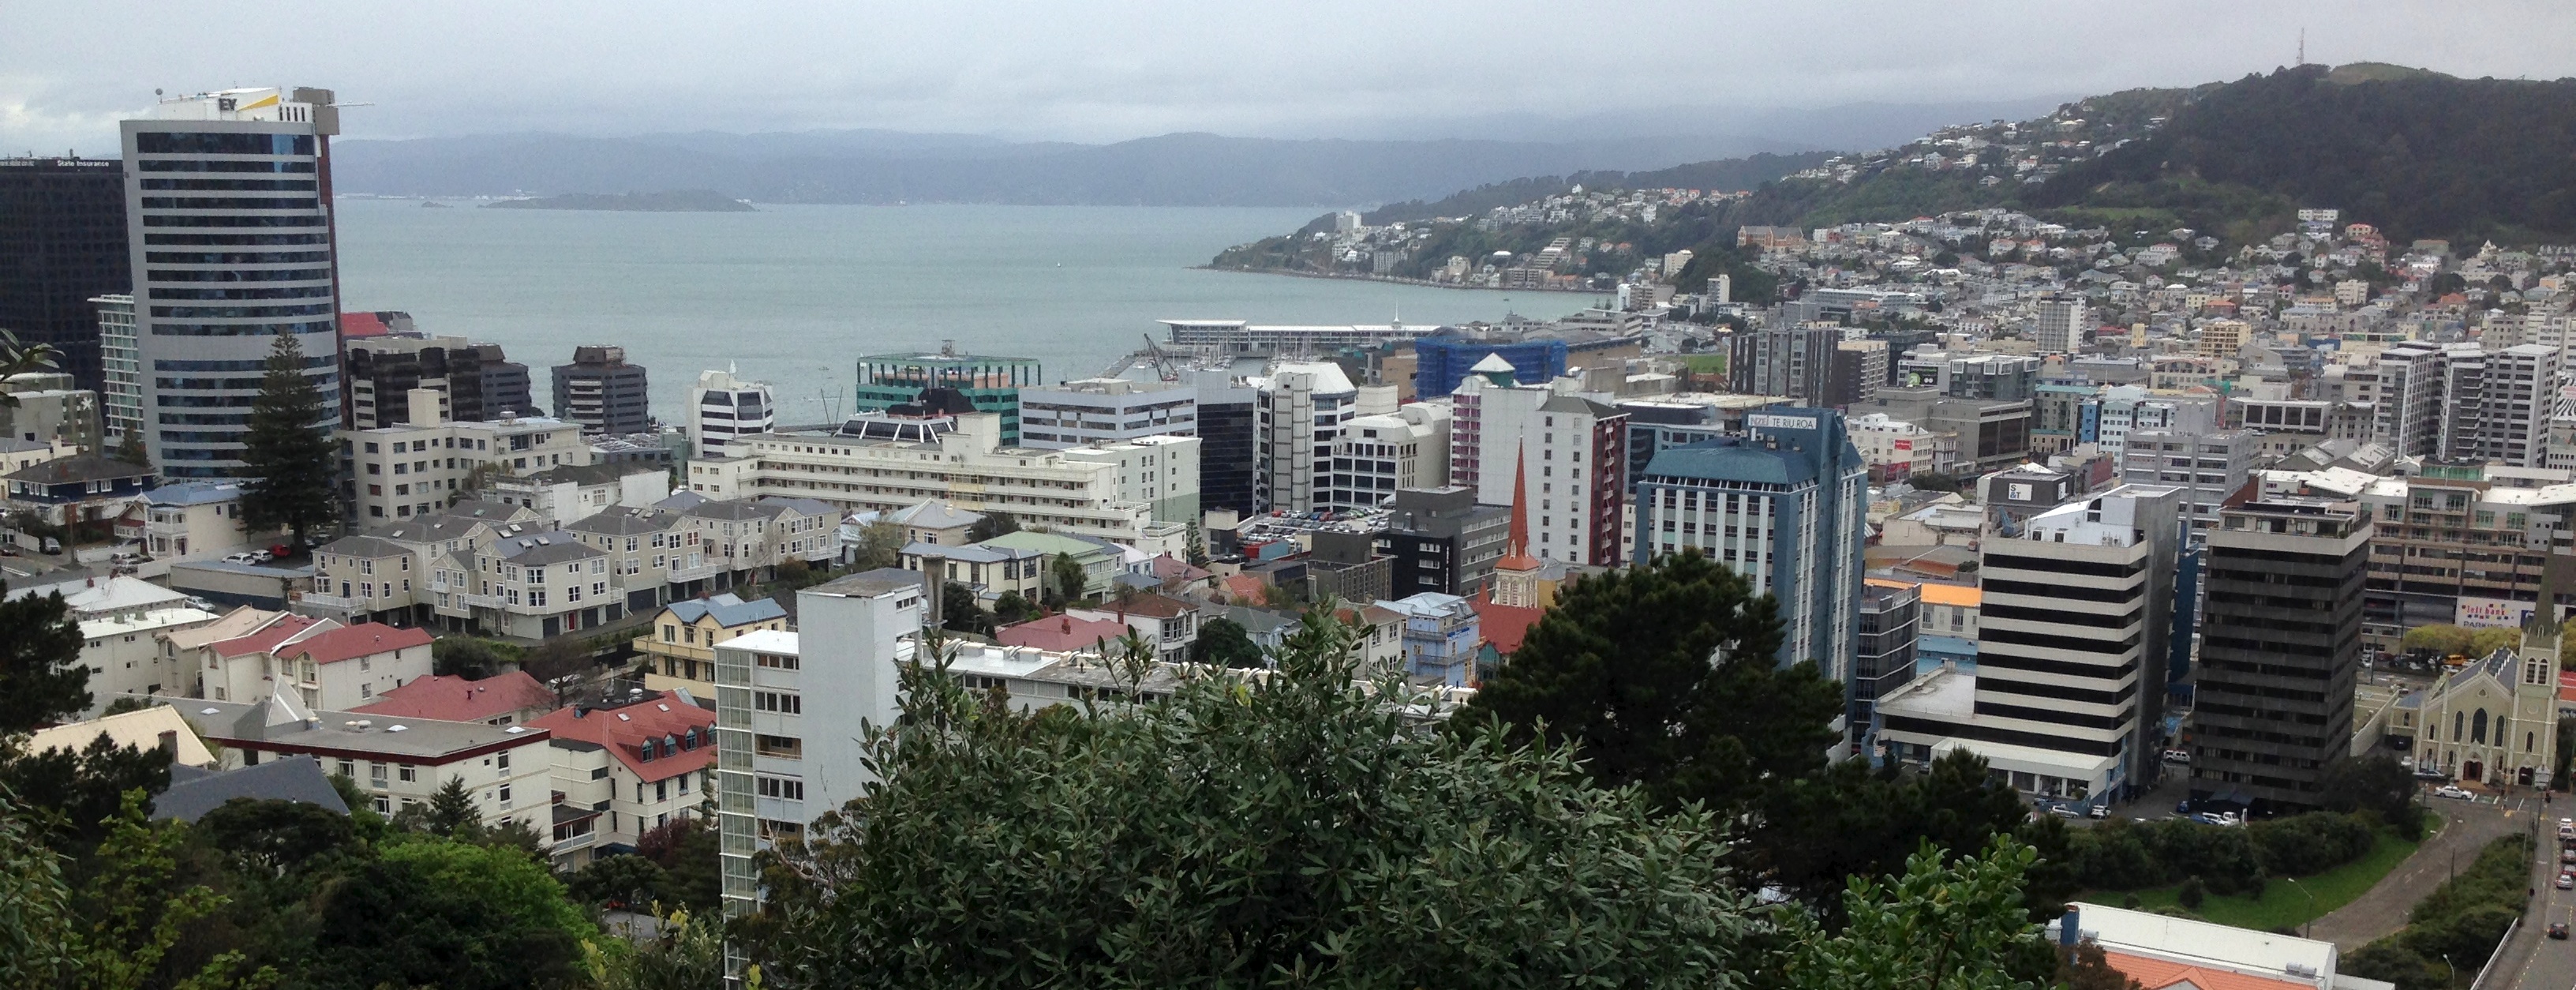
skyline, town, city, skyscraper, cityscape, panorama, downtown, tower, property, tower block, metropolis, condominium, neighbourhood, bird's eye view, aerial photography, residential area, human settlement, metropolitan area